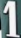
Number: 1